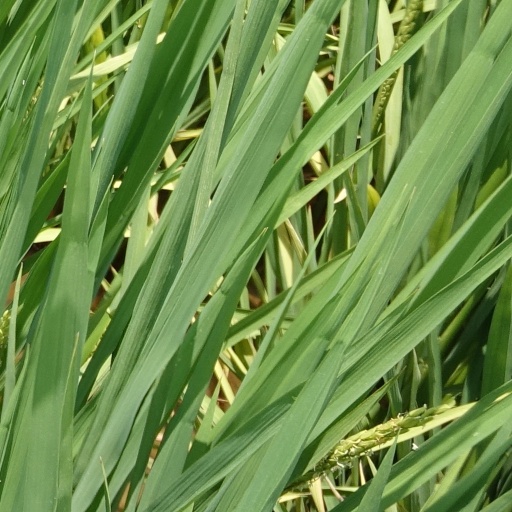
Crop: rice